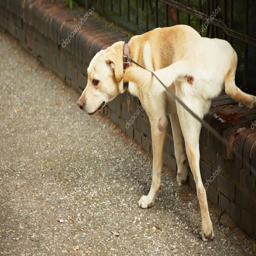
dog in the city -- stock photo #